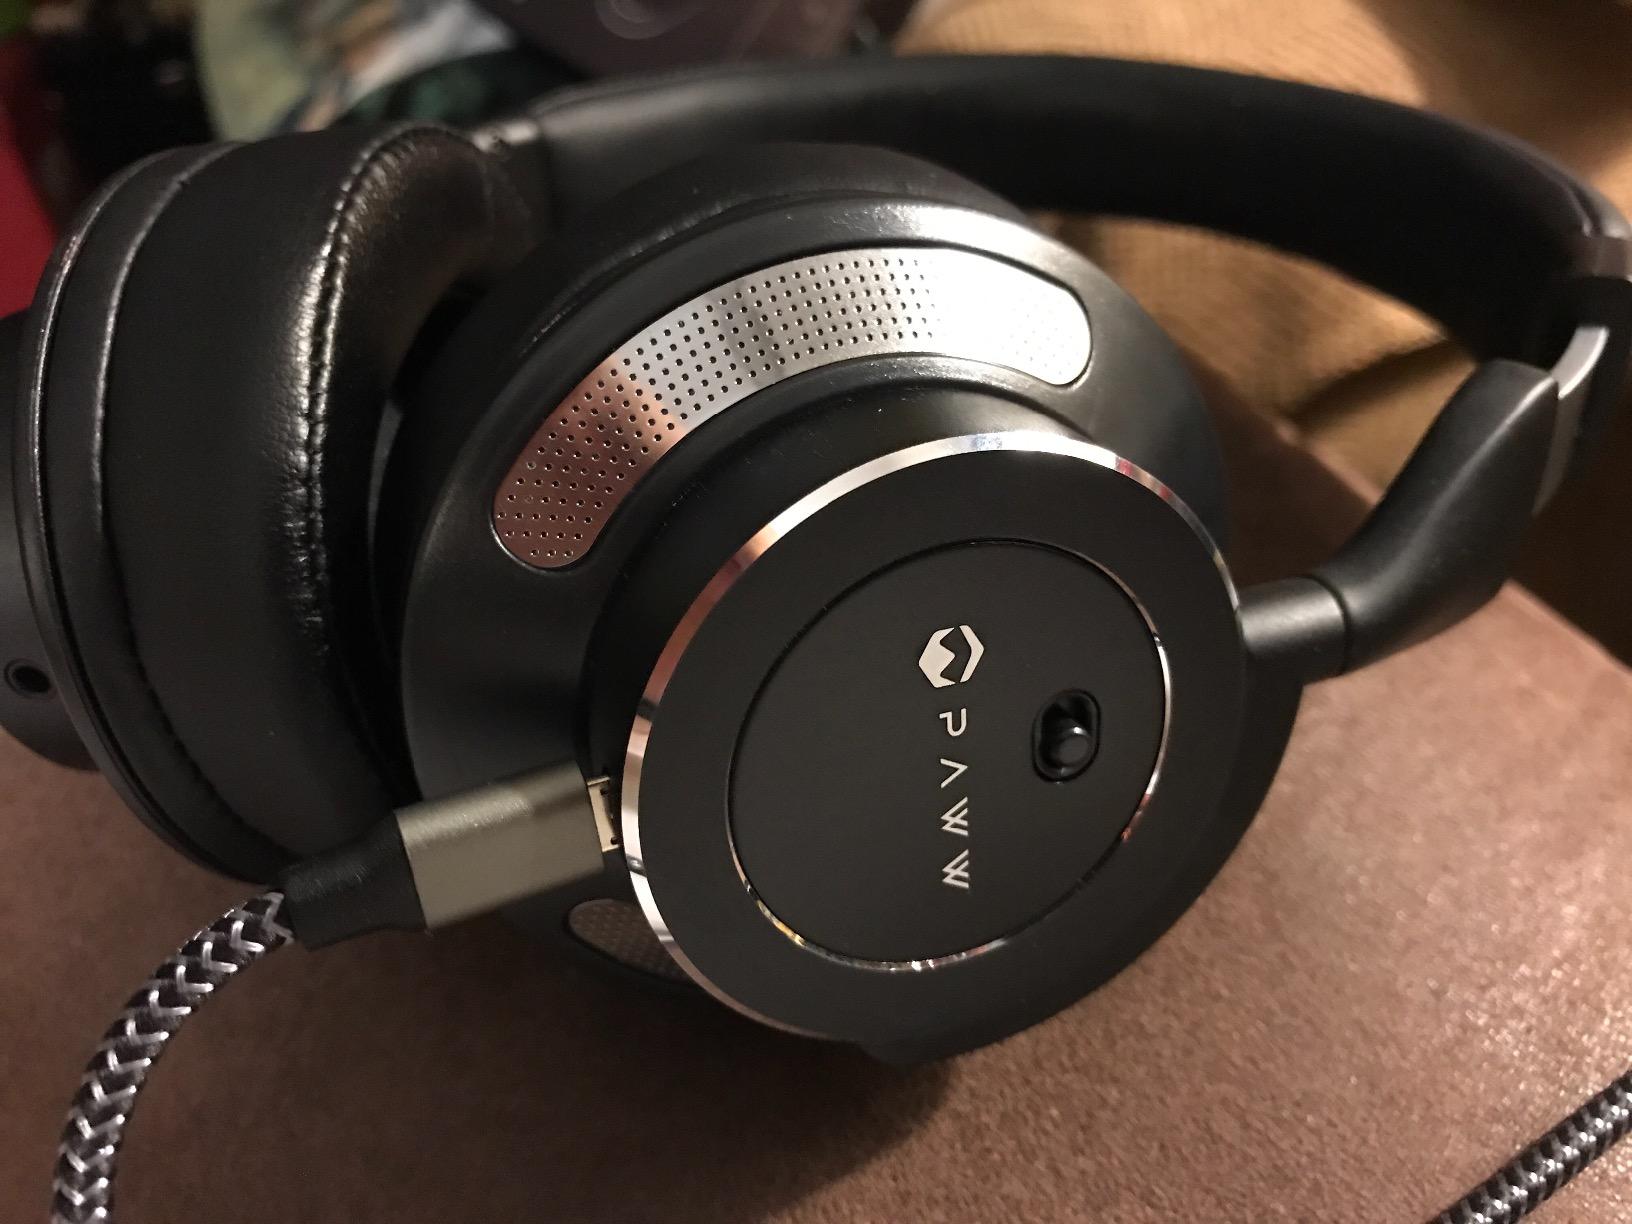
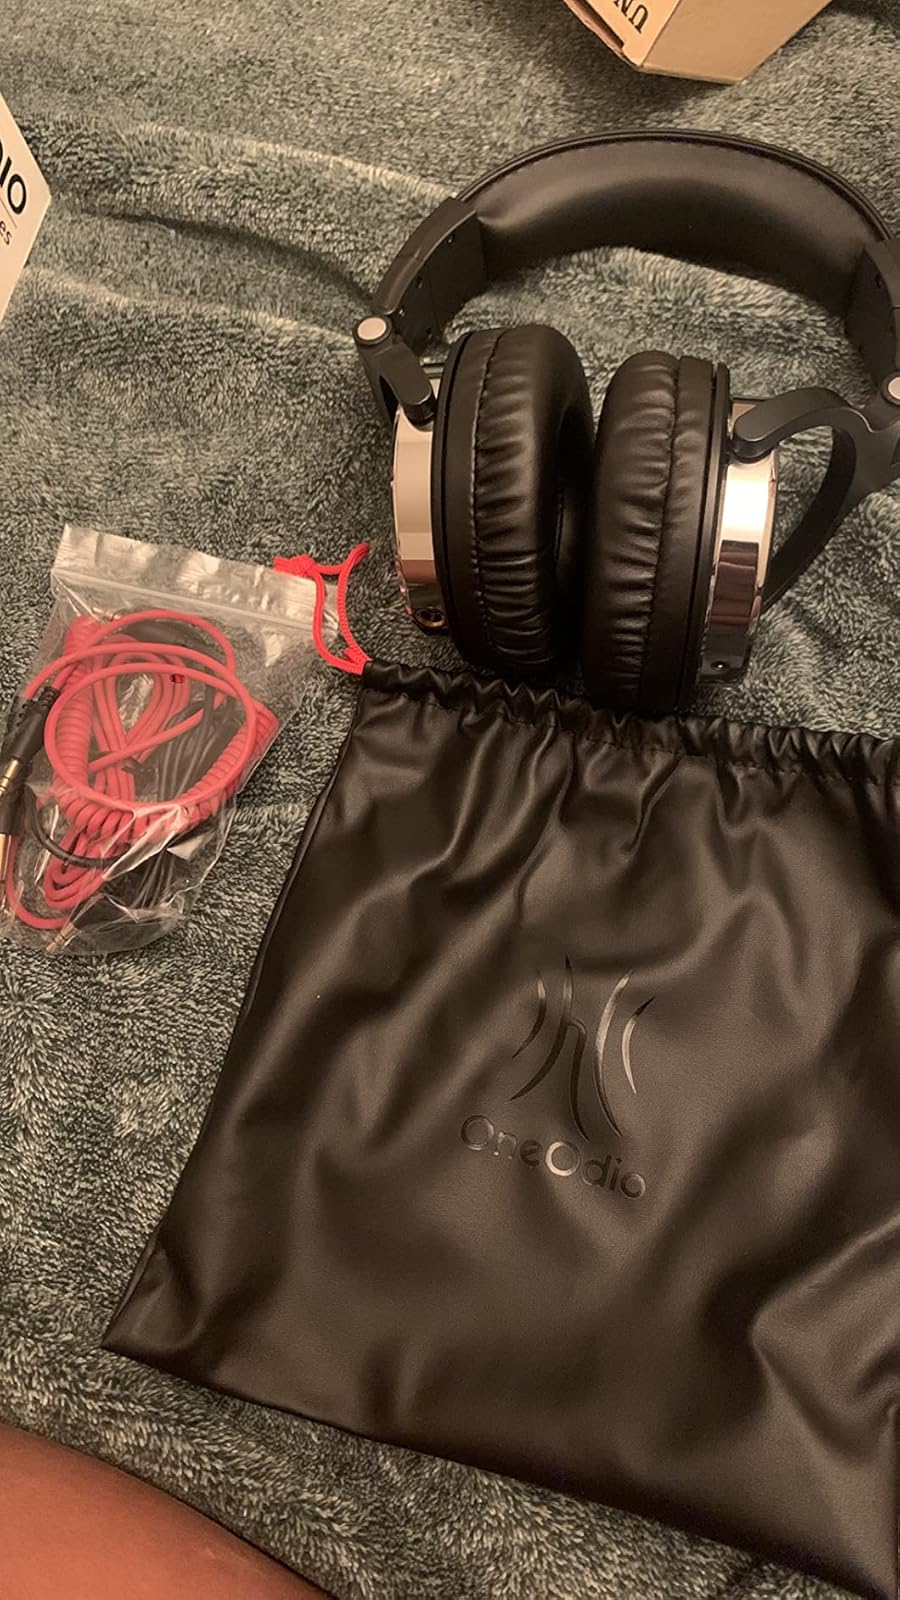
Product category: headphones
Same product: no